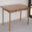
Label: table